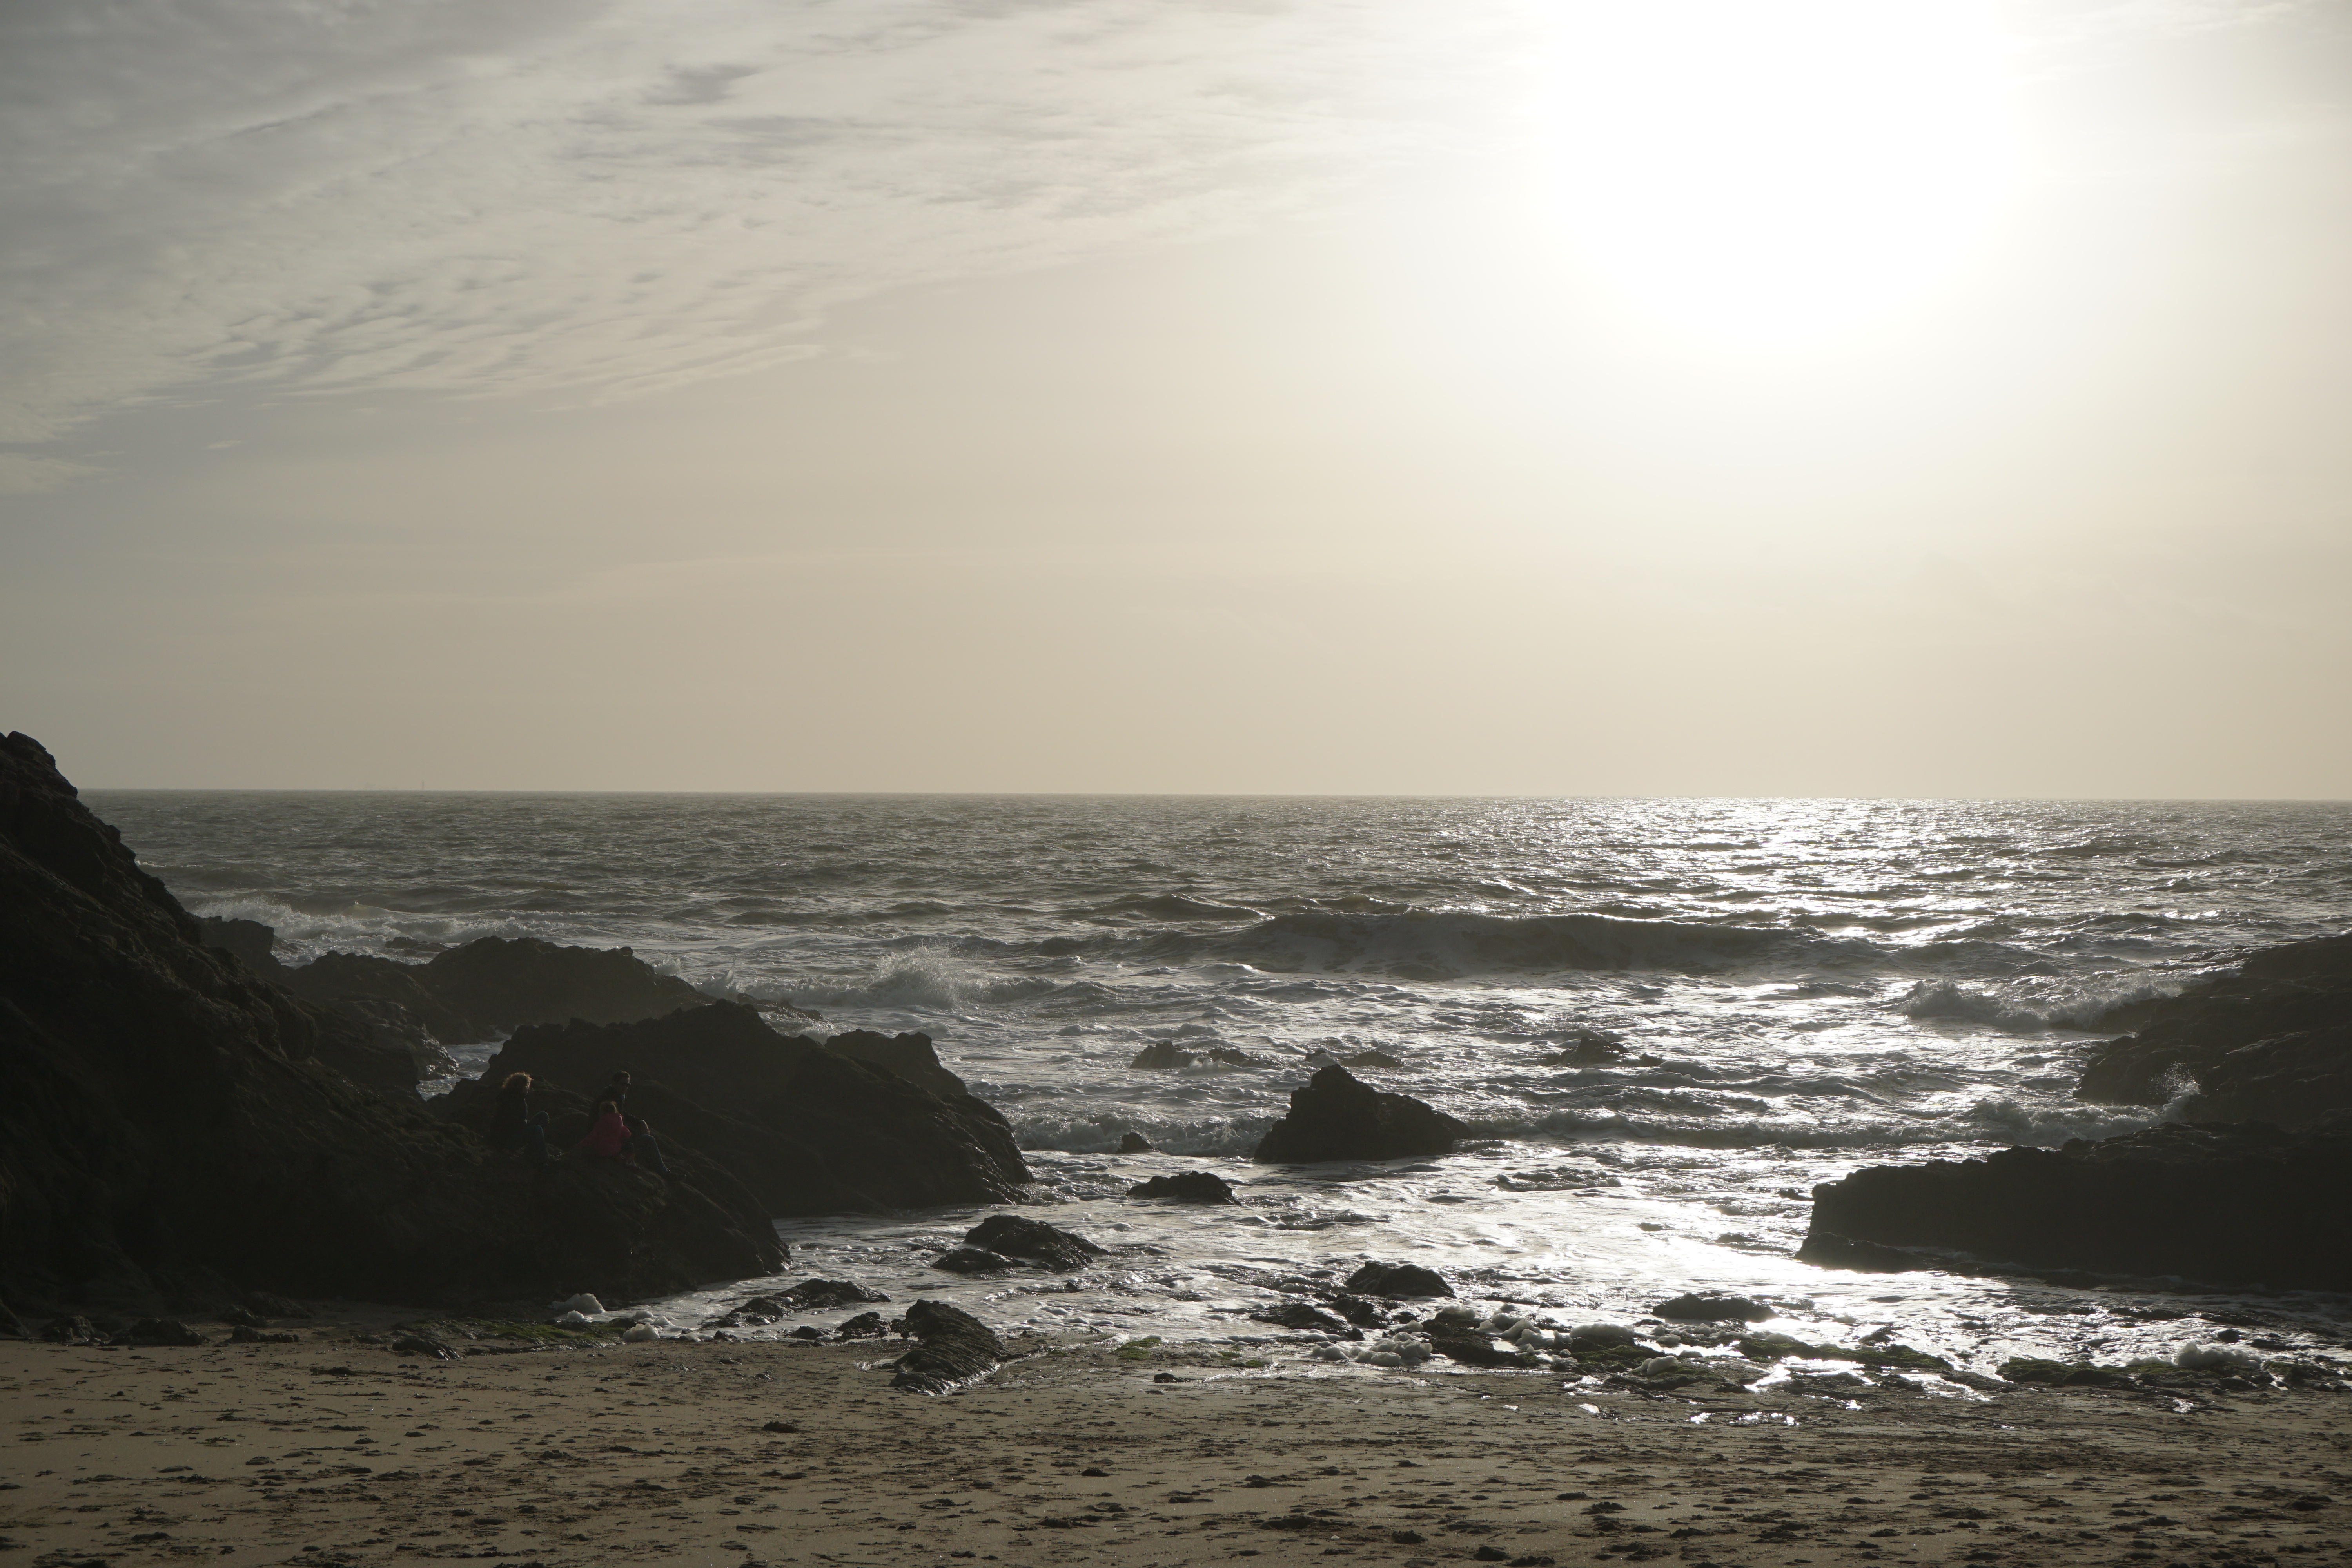
beach, landscape, sea, coast, nature, sand, rock, ocean, horizon, light, cloud, sun, sunrise, sunset, sunlight, morning, shore, wave, dawn, dusk, shadow, calm, bay, contrast, body of water, side, good looking, cape, brittany, wind wave